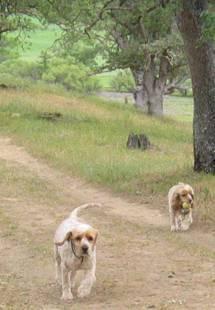
dog